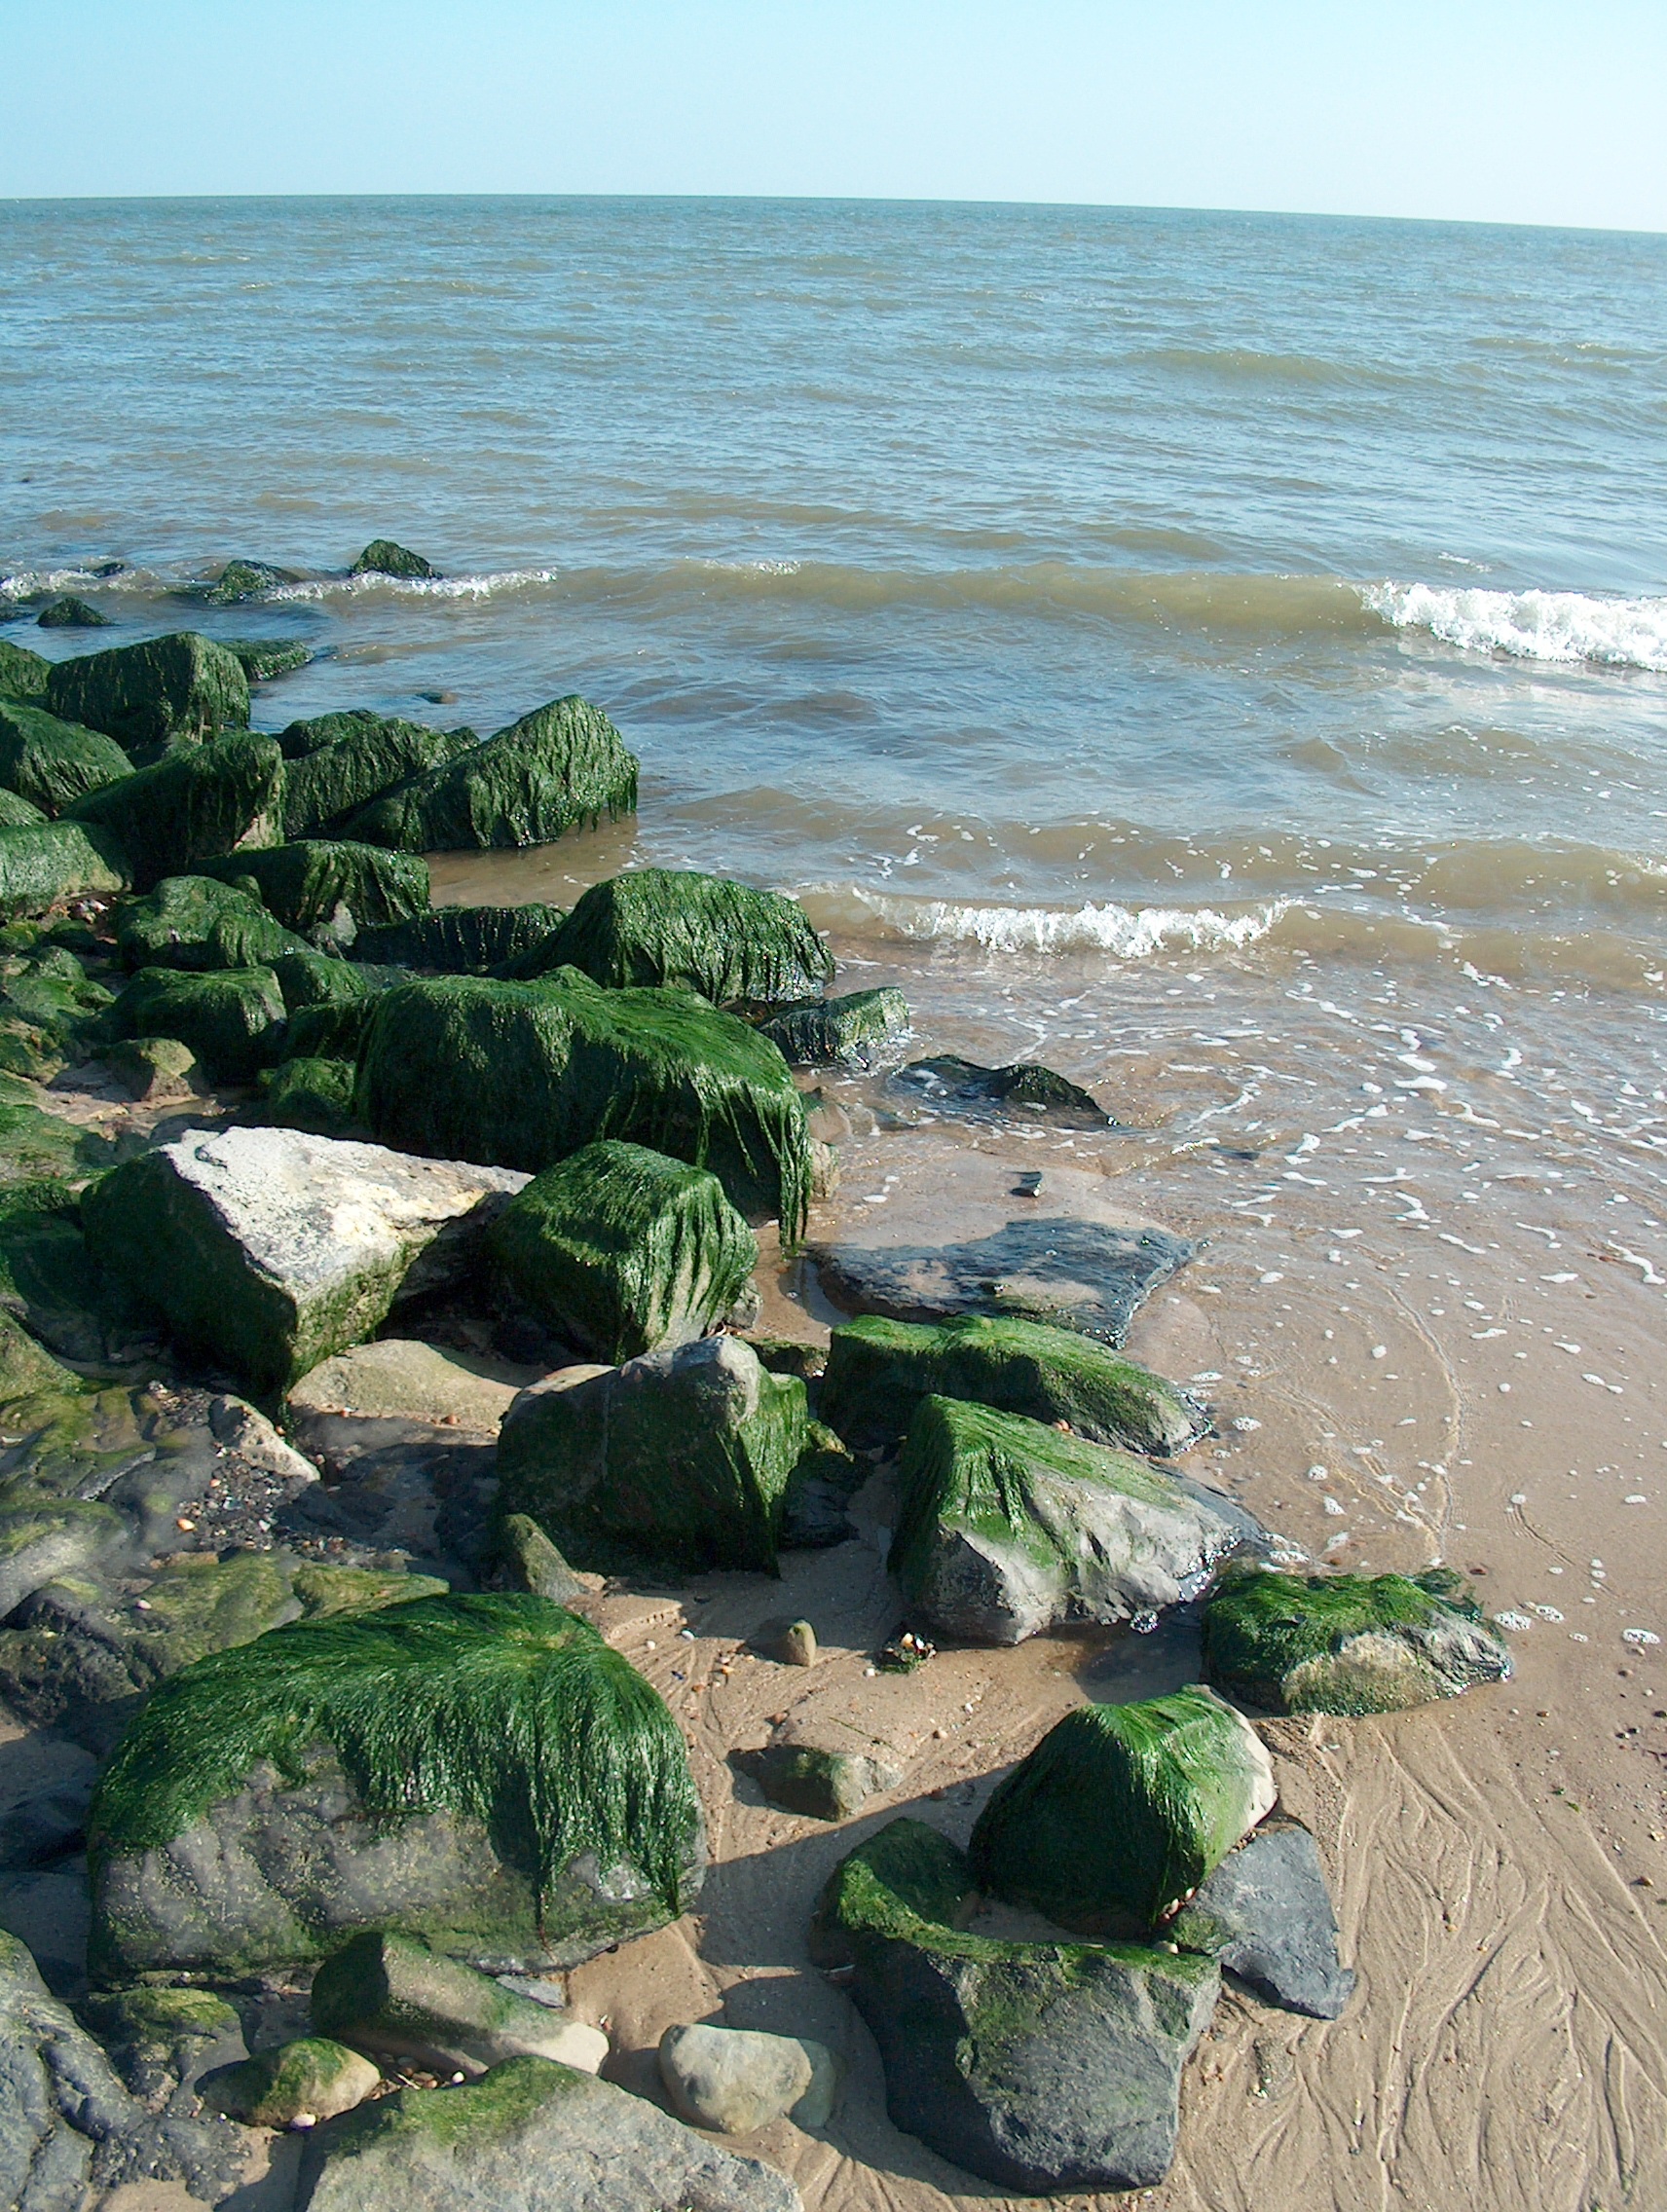
beach, sea, coast, water, sand, rock, ocean, shore, bay, terrain, material, body of water, stones, waves